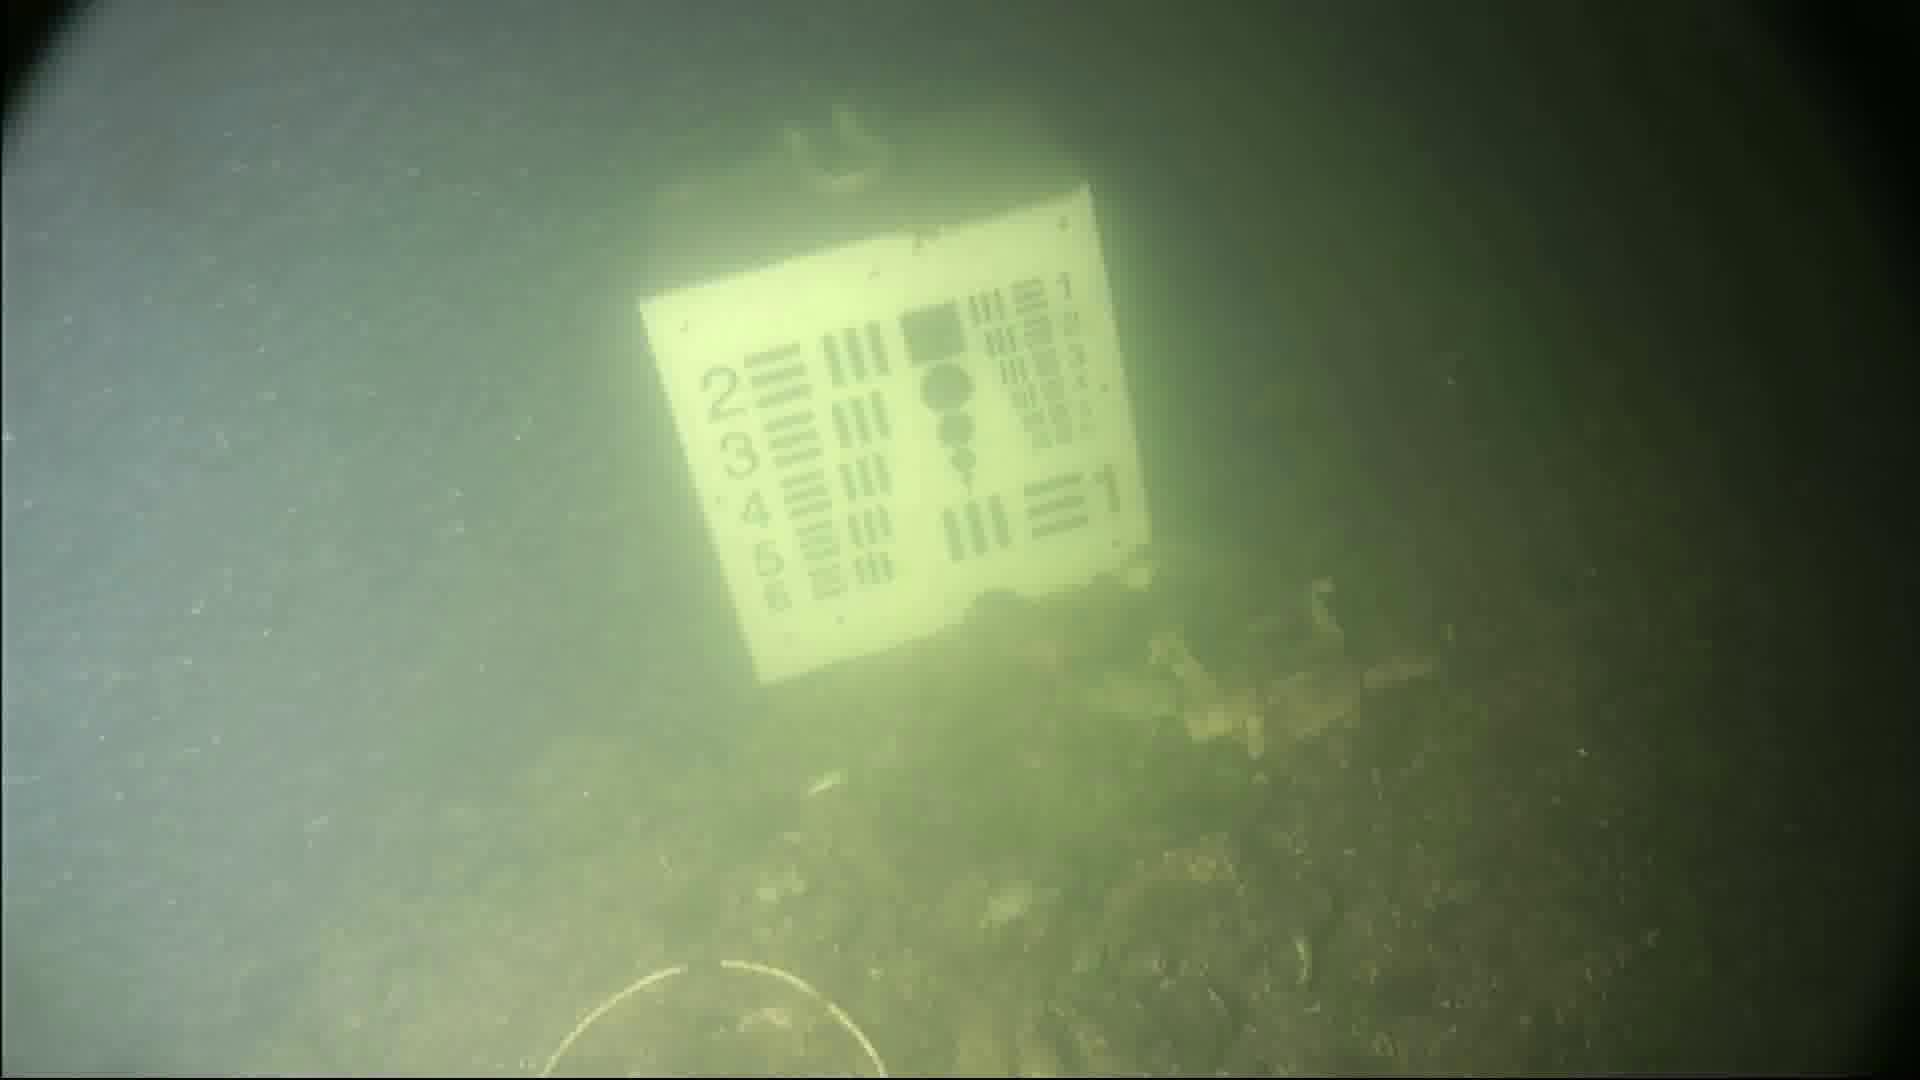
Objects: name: crab
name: starfish